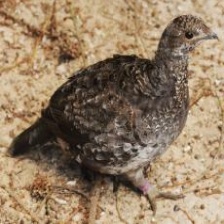
Species: BLUE GROUSE
Scientific name: DENDRAGAPUS OBSCURUS
ImageNet parent category: black_grouse